Arkansas State Guard and the Spanish–American War

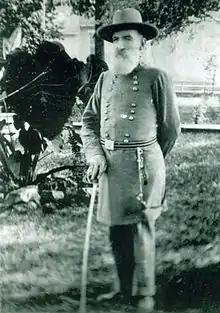
Major General Robert G. Shaver, Commander of the Arkansas State Guard, was a former Confederate officer who had commanded the 7th and 38th Arkansas Infantry Regiments during the American Civil War.

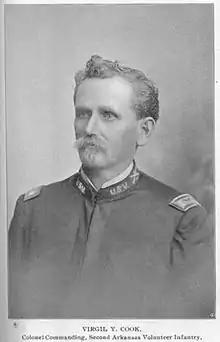
MG Virgil Y. Cook, later COL, Commander, 2nd Arkansas Volunteer Infantry, Spanish–American War.

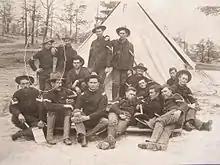
Members of the 2nd Arkansas Infantry Regiment posing in front of a tent

On April 25, 1898, President William McKinley called upon the state to supply two infantry regiments for the Spanish–American War. None of the regiments were in condition to deploy and only two companies were judged fit to be mustered into service immediately. The 1st, 2nd, 3rd, and 4th Regiments of Infantry, Arkansas State Guard, were reorganized and were mustered into federal service between May 14–25, 1898 at Little Rock as the 1st and 2nd Arkansas Volunteer Infantry for service in the Spanish–American War. Governor Jones intended that all sections of the Arkansas be represented as much as possible, so the two new regiments were created from selected State Guard companies from different sections of the state.